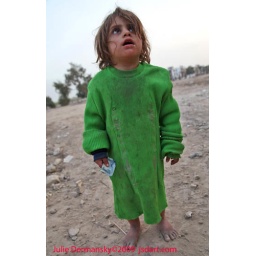
girl in green sweater